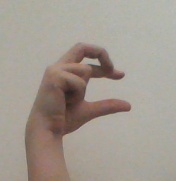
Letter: thal